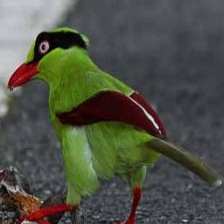
Species: GREEN MAGPIE
Scientific name: CISSA CHINENSIS
ImageNet parent category: magpie